Gerrit Jan Meulenbeld

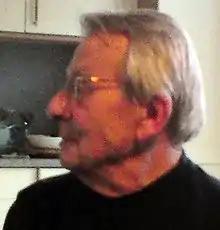
Gerrit Jan Meulenbeld in 2009

Gerrit Jan Meulenbeld (28 May 1928 – March 26, 2017) was a physician-scholar who taught and published major works of research in Indology. He specialized in the history of Indian medicine (Ayurveda). Throughout his scholarly career he also maintained a practice as a psychiatrist.